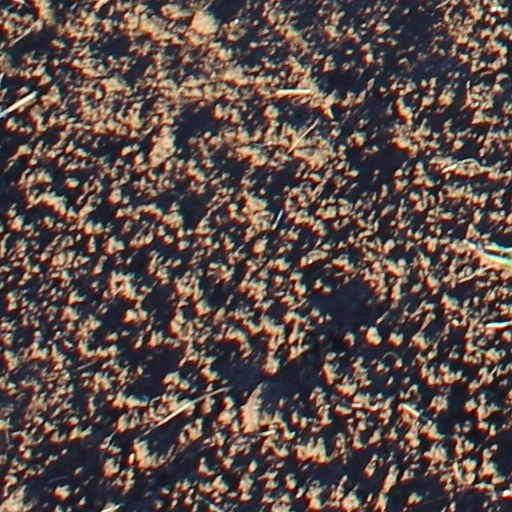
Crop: wheat